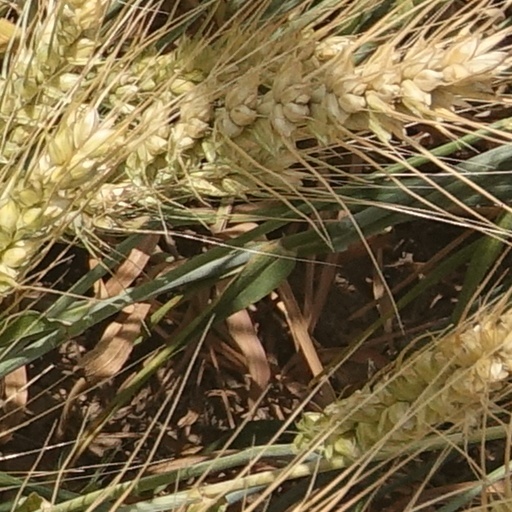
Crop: wheat